U.S. Route 31

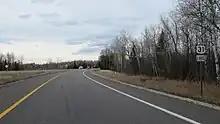
Photograph showing US 31 northern terminus

The first mile in Tennessee, US 31 runs concurrently with I-65, somewhat parallel to which it runs until it splits in downtown Nashville, to become US 31W and US 31E, a relatively uncommon occurrence in U.S. Highways, though not unlike that which occurs to US 49 and US 45 in Mississippi, U.S. Route 19 in North Carolina and Tennessee, and US 11 in Tennessee.